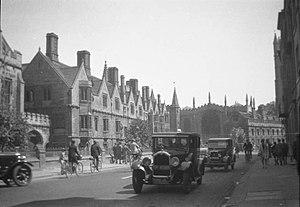
Oxford est une ville britannique située à 90 km au nord-ouest de Londres. Elle est le centre administratif du comté de l'Oxfordshire dans l'Angleterre du Sud-Est, et en tant que ville régionale dessert une arrière pays s'étendant aux Cotswolds.